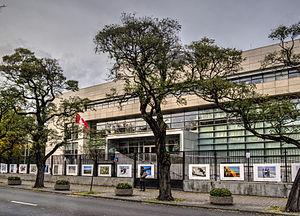
Voici les représentations diplomatiques du Canada à l'étranger: